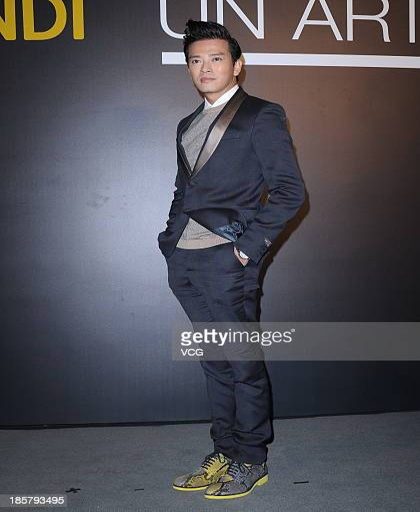
actor attends the opening ceremony of exhibition